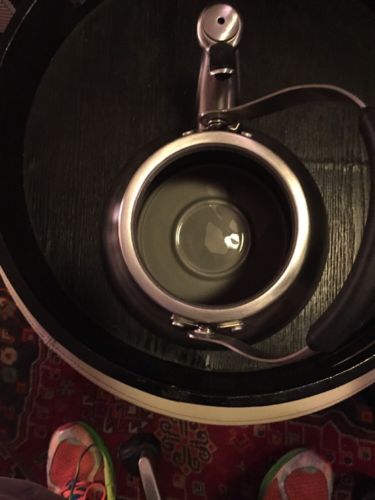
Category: kettle